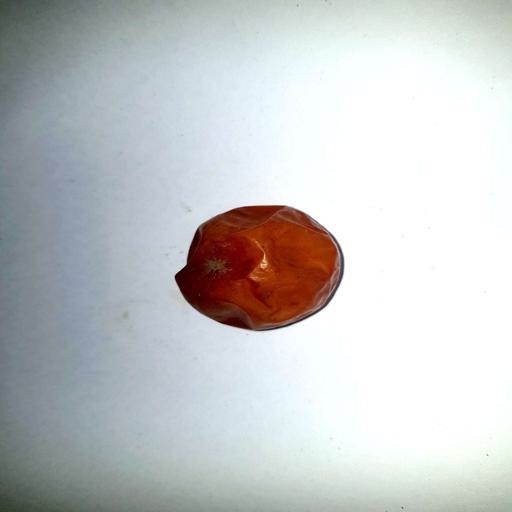
Label: bruised